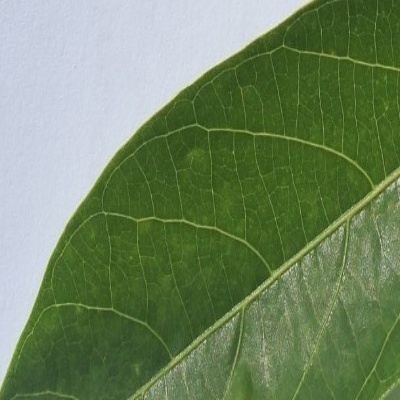
Crop: Cassava
Condition: green mite